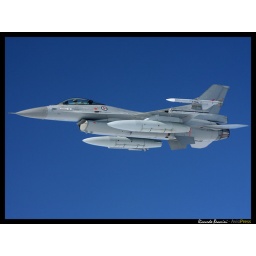
in the blue sky